Al-Nadirah

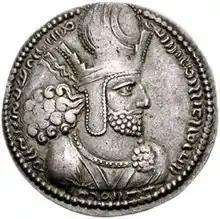
Silver coin of Shapur I

According to early Islamic traditions, al-Nadirah was the daughter of al-Dayzan or Satirun (Sanatruq II), the king of Araba. She betrayed the fortified capital, Hatra, to the Persian king Shapur I after seeing and falling in love with him while he was besieging the city. She did this by intoxicating her father and the guards of the city gates, or by revealing to the enemy the talisman on which the city's ownership depended. Shapur I captured and destroyed Hatra and killed its king. He departed with al-Nadirah and married her at Ayn al-Tamr. One night al-Nadirah could not sleep, complaining that her bed was too rough for her. It then turned out that a myrtle leaf was stuck on her skin and was irritating her. Astonished by her softness, Shapur I asked her how her father had brought her up, and she described how well he had treated her. Shapur I realizes al-Nadirah's ingratitude towards her father and has her executed in a brutal manner.